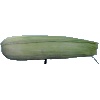
Label: corn_husk